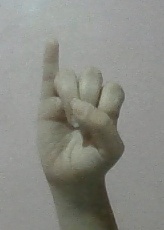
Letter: meem